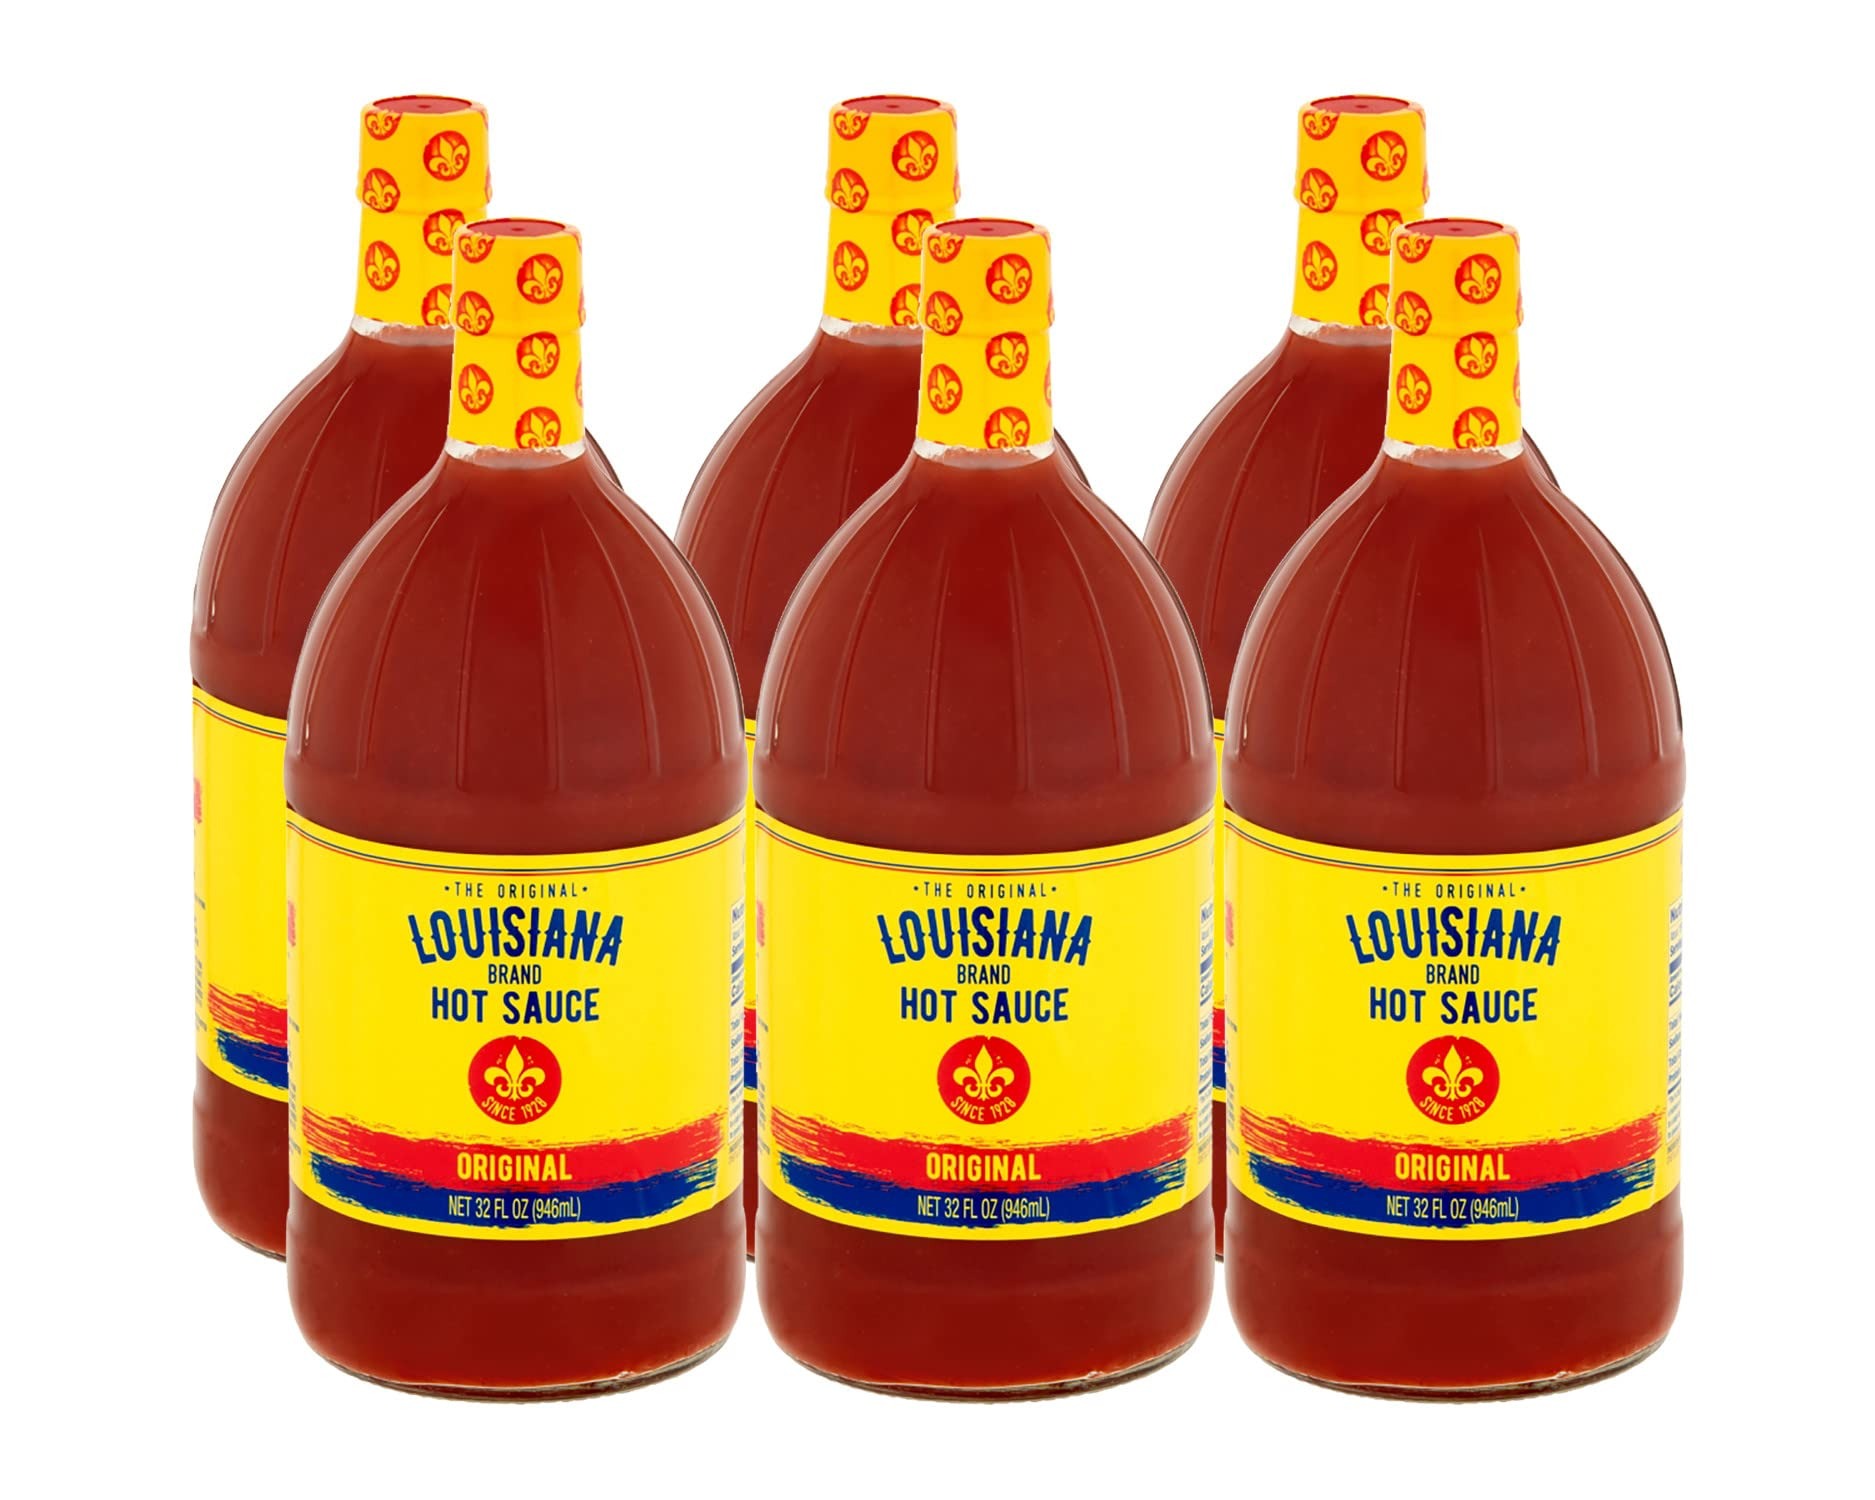
Item Name: Louisiana Brand Hot Sauce, Original Hot Sauce 32 Ounce (Pack of 6)
Bullet Point 1: Louisiana Original Hot Sauce, 32 Ounce Glass Bottle
Bullet Point 2: The perfect everyday hot sauce that will complement any meal
Bullet Point 3: Made from aged hot peppers and vinegar, this sauce is anything but basic!
Bullet Point 4: Each bottle of this Louisiana Original Hot Sauce contains about 189 servings
Bullet Point 5: Ingredients Include: Aged Peppers, Distilled Vinegar & Salt
Product Description: Louisiana Brand Hot Sauce, Original Hot Sauce, Made from Aged Hot Peppers & Vinegar, Adds Flavor to Any Meal, 32 Ounce Glass Bottle: The perfect everyday hot sauce that will complement any meal. Made from aged hot peppers and vinegar, this sauce is anything but basic! A lot of things change over the better part of a century. We're not one of them. Since 1928, we've been using the same simple recipe to bring our fans a perfectly balanced taste of Louisiana. The ORIGINAL "Louisiana" Brand Hot Sauce has a long history of bringing quality aged peppers to food lovers everywhere. Since 1928 our Hot Sauce has built a reputation for quality and perfection by using only the best carefully selected aged peppers. Our hot sauce continues to be made in New Iberia, Louisiana, the original Louisiana way, where peppers are combined with vinegar and salt, and then left to ferment during the aging process. A process that remains unchanged! Our flagship hot sauce is anything but basic. Aged peppers and tangy vinegar team up for a flavorful complement to just about any meal.
Value: 192.0
Unit: Fl Oz

Price: 15.77